Konstantin Kapıdağlı

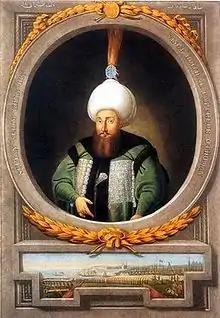
"Selim III" from the Kapıdağlı series

Konstantin Kapıdağlı (born Konstantinos Kyzikinos) was an Ottoman Greek court painter from the late 18th century to the early 19th century. Most of his works were created around 1789–1806.